Céline Bonnier

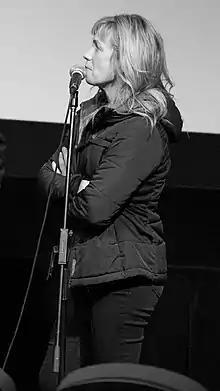

Céline Bonnier (born 31 August 1965) is a French Canadian actress from Quebec. She has been nominated for four awards including Genie Awards and Gemini Awards.